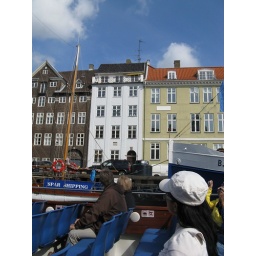
Copenhagen - white house in the center is one of many where Hans Christian Anderson lived